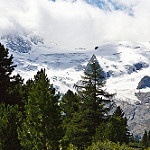
Label: mountain